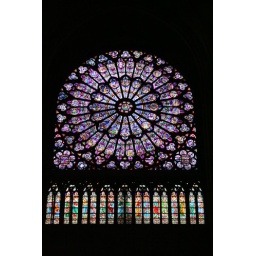
This 13th century stained glass window depicts the Virgin encircled by figures from the OLD TESTAMENT